Sahure

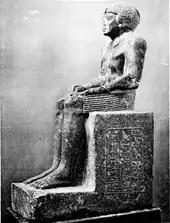
Statue of Sahure enthroned, commissioned by Senusret I

Sahure pursued Userkaf's policy of appointing non-royal people to high offices. This is best exemplified by the office of vizier, which was exclusively held by princes of royal blood with the title of "King's son" since the mid-Fourth Dynasty and up until the early Fifth Dynasty. Toward the end of this period princes were progressively excluded from the highest office, an evolution undoubtedly correlated with changes in the nature of kingship. This process, possibly initiated by Menkaure because of dynastic disputes, seems to have been completed by Sahure's time as from then onwards no royal prince was promoted to vizier. Those already in post were allowed to keep their status and so in the early part of Sahure's reign vizier Sekhemkare was a "King's son" while his successor, Werbauba, seems to have been non-royal. In response to this change, the state administration began its expansion as it included more and more non-royal people.